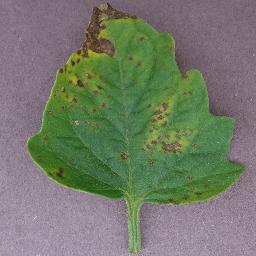
Label: Tomato___Septoria_leaf_spot